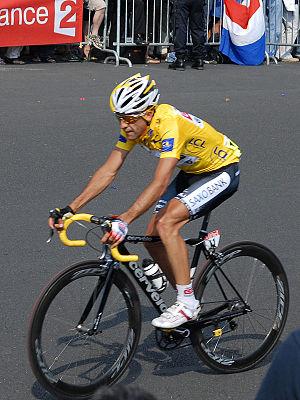
Carlos Sastre portant le maillot jaune à Paris lors de la dernière étape du Tour de France 2008. Norsk bokmål: Carlos Sastre i den gule ledertrøya, kjører inn i Paris som vinner av Tour de France 2008.
L'équipe cycliste Tinkoff est une formation russe de cyclisme professionnel sur route participant au World Tour. Elle courait sous une licence danoise de ses débuts jusqu'en 2013 inclus. L'équipe est dirigée par l'ancien vainqueur du Tour de France Bjarne Riis et est gérée par l'entreprise Tinkoff Sport qui fait suite au rachat de la structure initiale Riis Cycling par Oleg Tinkov en fin d'année 2013. Le sponsor principal, Tinkoff à partir de 2014, succède dans ce rôle à la banque danoise devenue sponsor secondaire Saxo Bank, qui a elle-même succédé à CSC, une entreprise américaine de services en technologie de l'information de 92 000 salariés.
Ax 3 Domaines, anciennement appelée « Ax-Bonascre », est une station de sports d'hiver des Pyrénées créée en décembre 1955 et située en Ariège. La station est implantée à huit kilomètres d'Ax-les-Thermes sur les hauteurs de la commune, au cœur de la vallée d'Ax, dans la vallée de la Haute-Ariège. Elle est distante de 30 kilomètres de la frontière entre la France et l'Andorre au sud, 30 kilomètres de Tarascon-sur-Ariège au nord-ouest, 20 kilomètres du col de Pailhères à l'est et 120 kilomètres de Toulouse au nord.
La 21ᵉ et dernière étape du Tour de France 2008 s'est déroulée le 27 juillet. Le parcours de 143 km reliait Étampes à Paris.